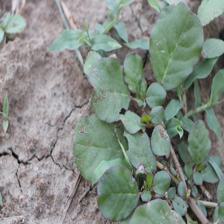
Label: BroadLeafWeed